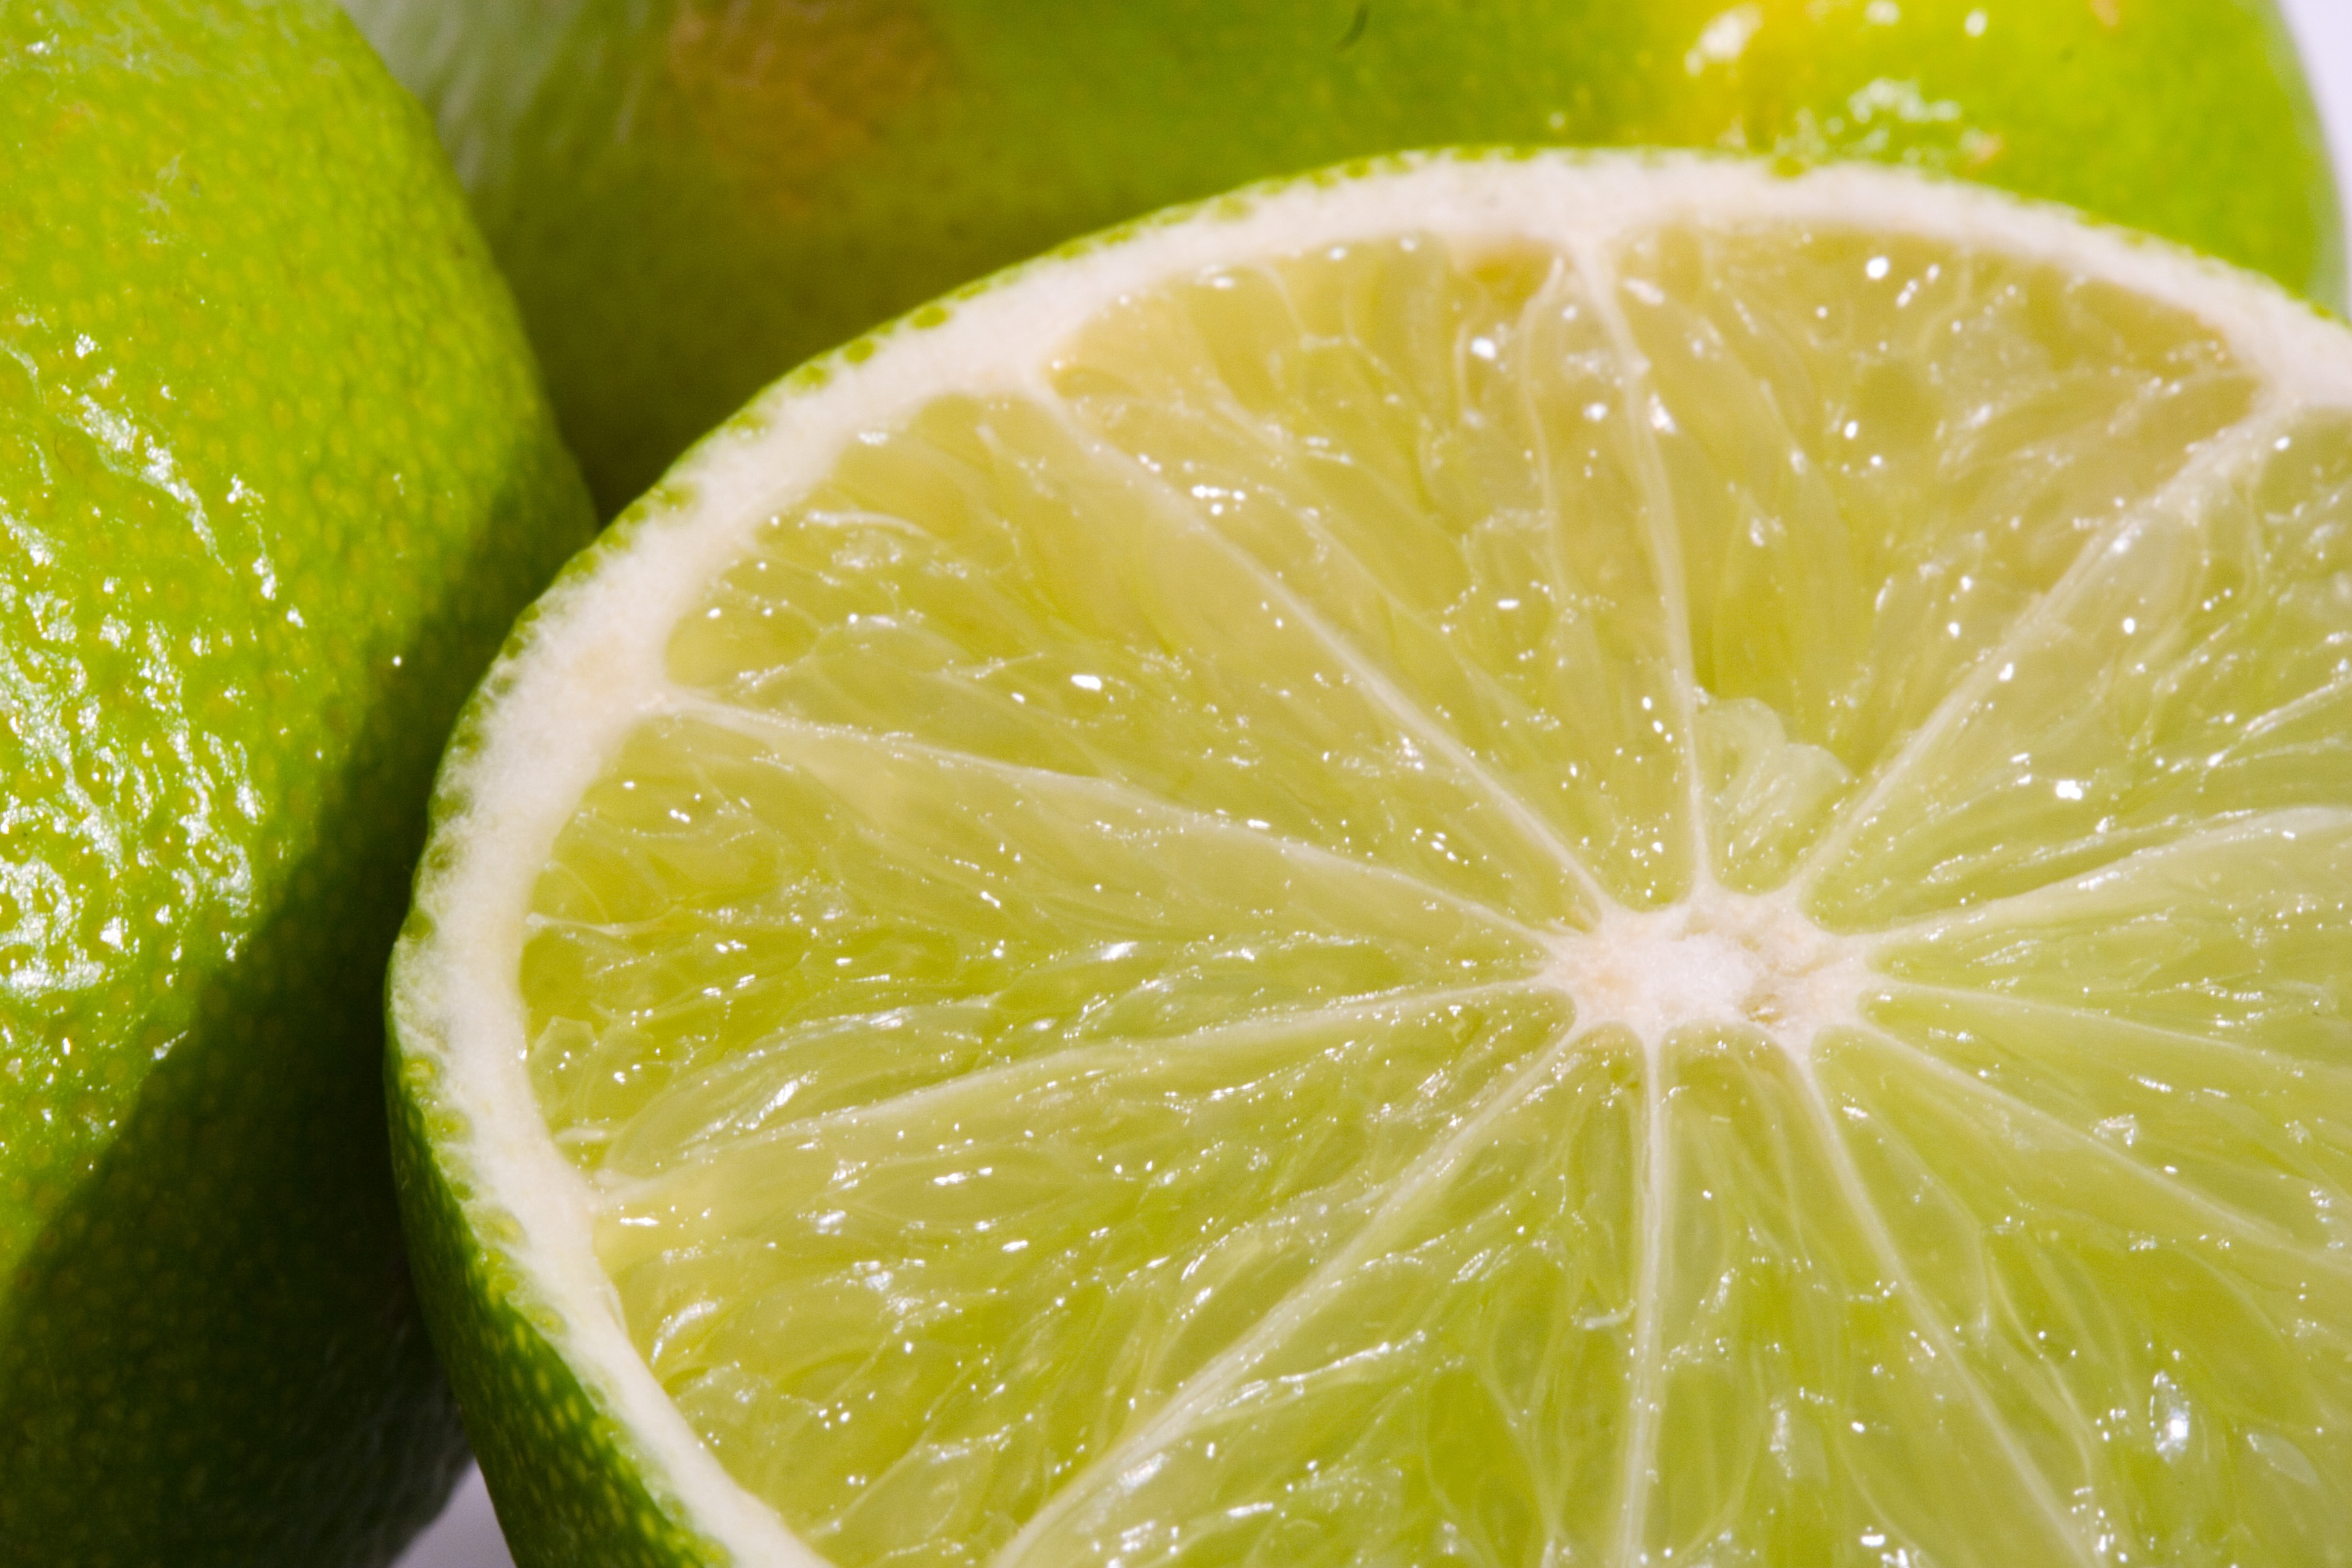
plant, fruit, summer, food, produce, closeup, juicy, lemon, lime, mat, vitamins, citrus, flowering plant, bitter orange, land plant, sweet lemon, key lime, tangelo, lemon lime, persian lime, lemon juice